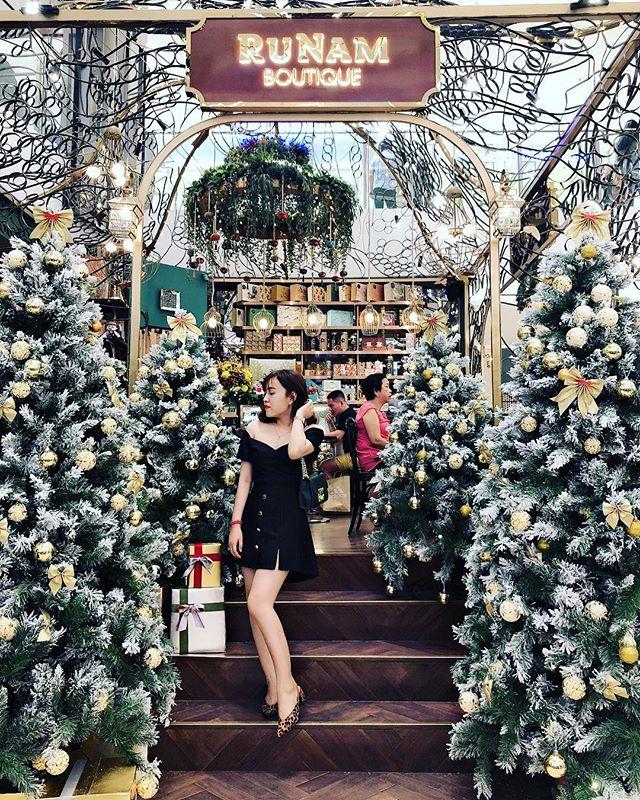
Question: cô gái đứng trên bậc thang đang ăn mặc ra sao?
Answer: cô gái đứng trên bậc thang mặc đầm màu đen